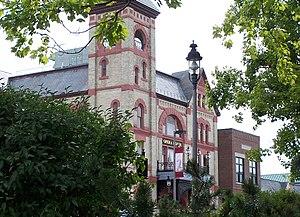
La ville de Woodstock est le siège du comté de McHenry, dans l’État de l’Illinois, aux États-Unis. Sa population s’élevait à 24 770 habitants lors du recensement de 2010, estimée à 25 085 habitants en 2016.